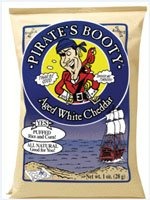
Item Name: Pirate's Booty, Aged White Cheddar, 1-Ounce Bags (Pack of 24) (Value Bulk Multi-pack)
Value: 24.0
Unit: Fl Oz

Price: 1.74